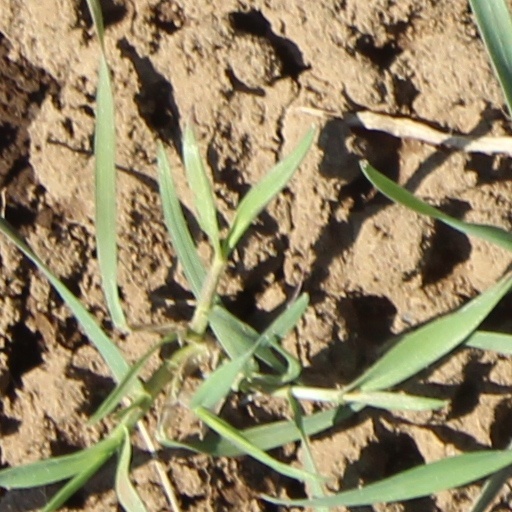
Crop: wheat